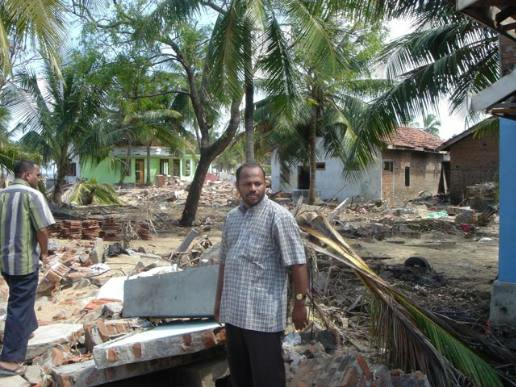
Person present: Yes